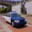
Label: automobile